Zhu Dexi

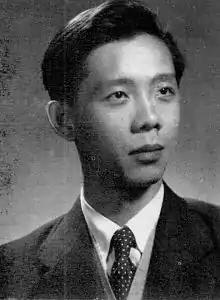
Zhu Dexi

Zhu Dexi (1920–1992) was a Chinese linguist, grammarian, and educator. He was vice-president of Peking University and made significant contributions to Modern Chinese and Teaching Chinese as a Foreign Language.